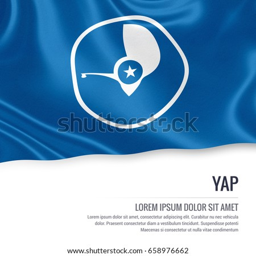
waving on an isolated white background .